Ernest Holmes Sr.

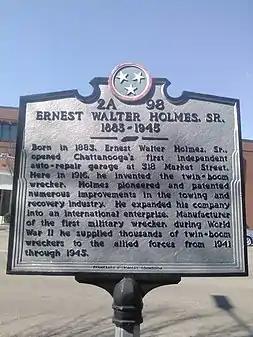
It is on the original site of Holmes's garage and later his workshop that assembled his wreckers

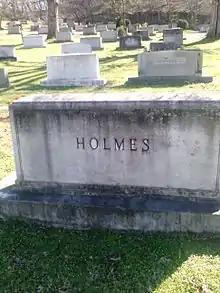
Holmes Family Headstone

Holmes' invention has become the leading vehicle in rescuing and transporting of vehicles that cannot be driven at the current time. The International Towing Museum was built in Chattanooga. It is a home to a collection and history of the tow truck and how it has evolved since its inception in the early 20th century. What was left of the Ernest Holmes Company, at that time owned by Dover, transformed into Miller Industries under the supervisor of his son Mildred Holmes. Miller Industries is headquartered in Ooltewah, TN